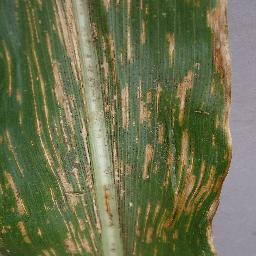
Label: Corn_(Maize)___Gray_Leaf_Spot_(Cercospora)